Lockheed Martin F-35 Lightning II

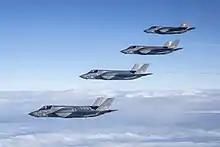
First four RAF F-35Bs on a delivery flight to RAF Marham, June 2018

The USN achieved operational status with the F-35C in Block 3F on 28 February 2019. On 2 August 2021, the F-35C of VFA-147, as well as the CMV-22 Osprey, embarked on their maiden deployments as part of Carrier Air Wing 2 on board .